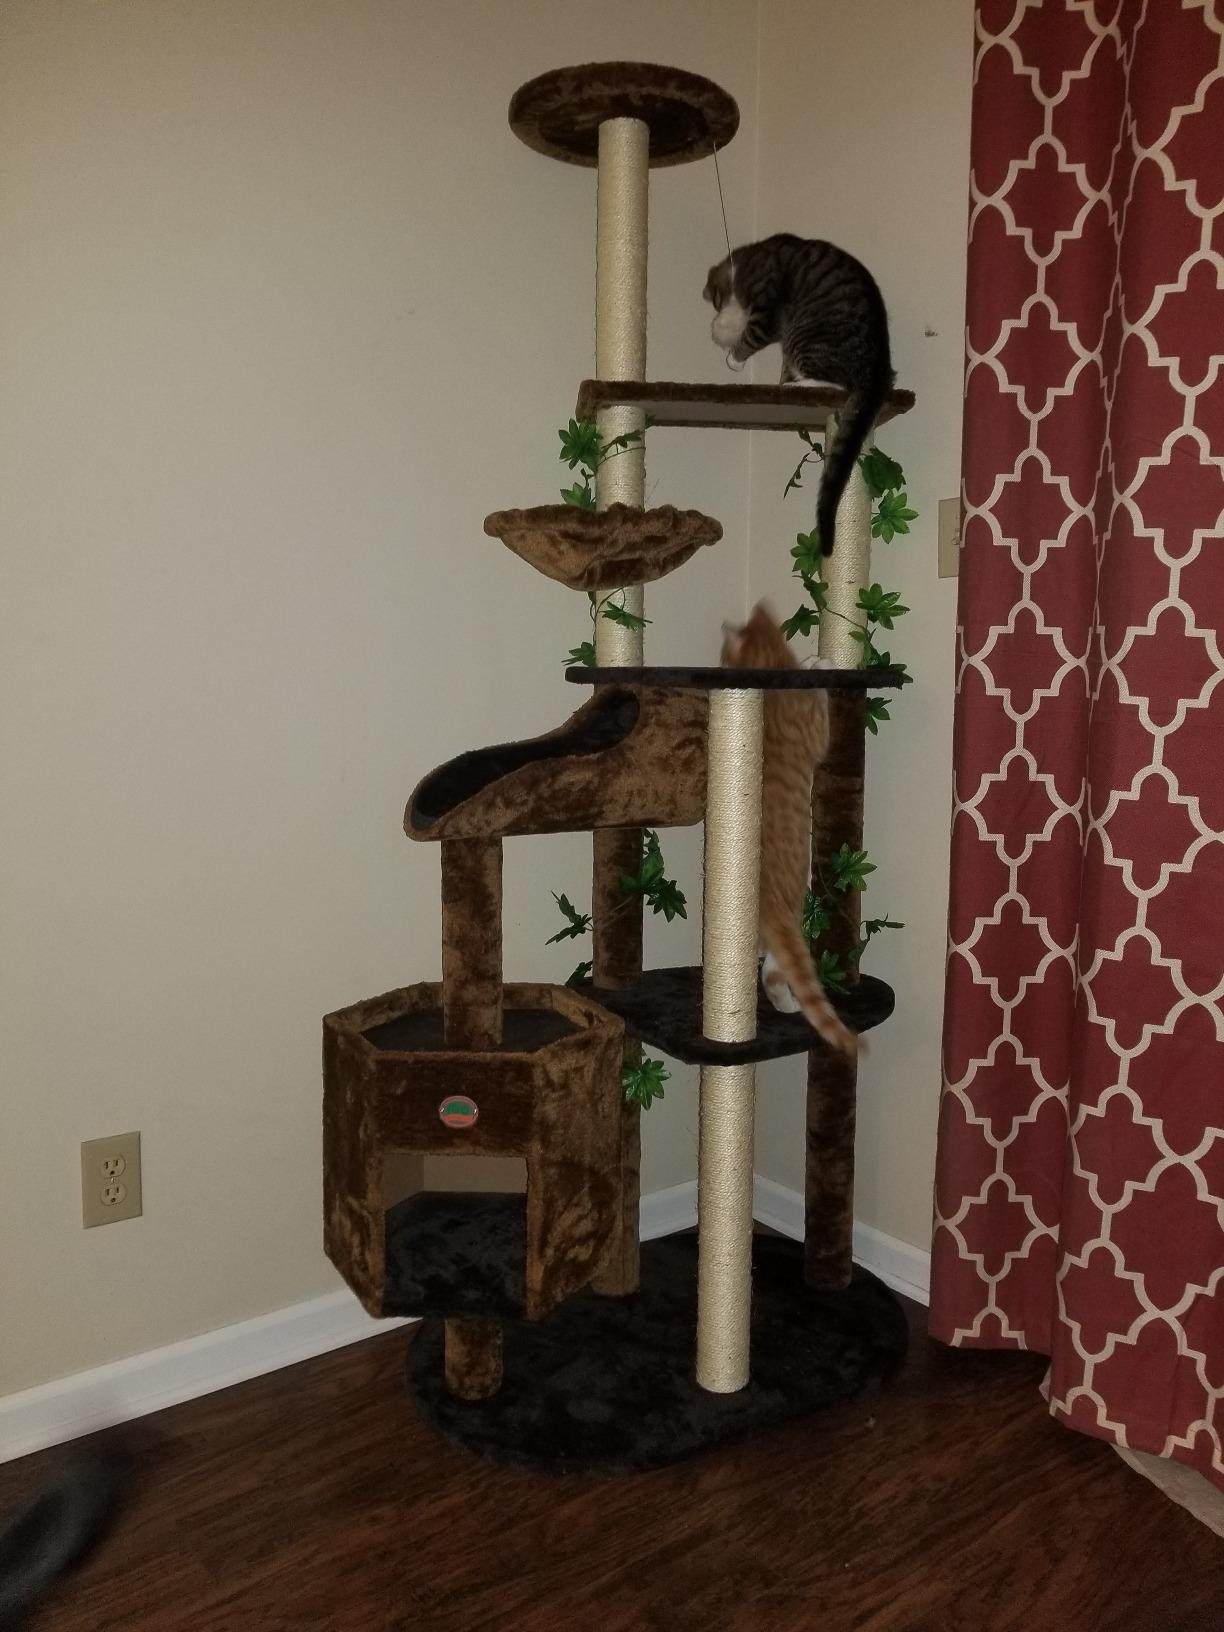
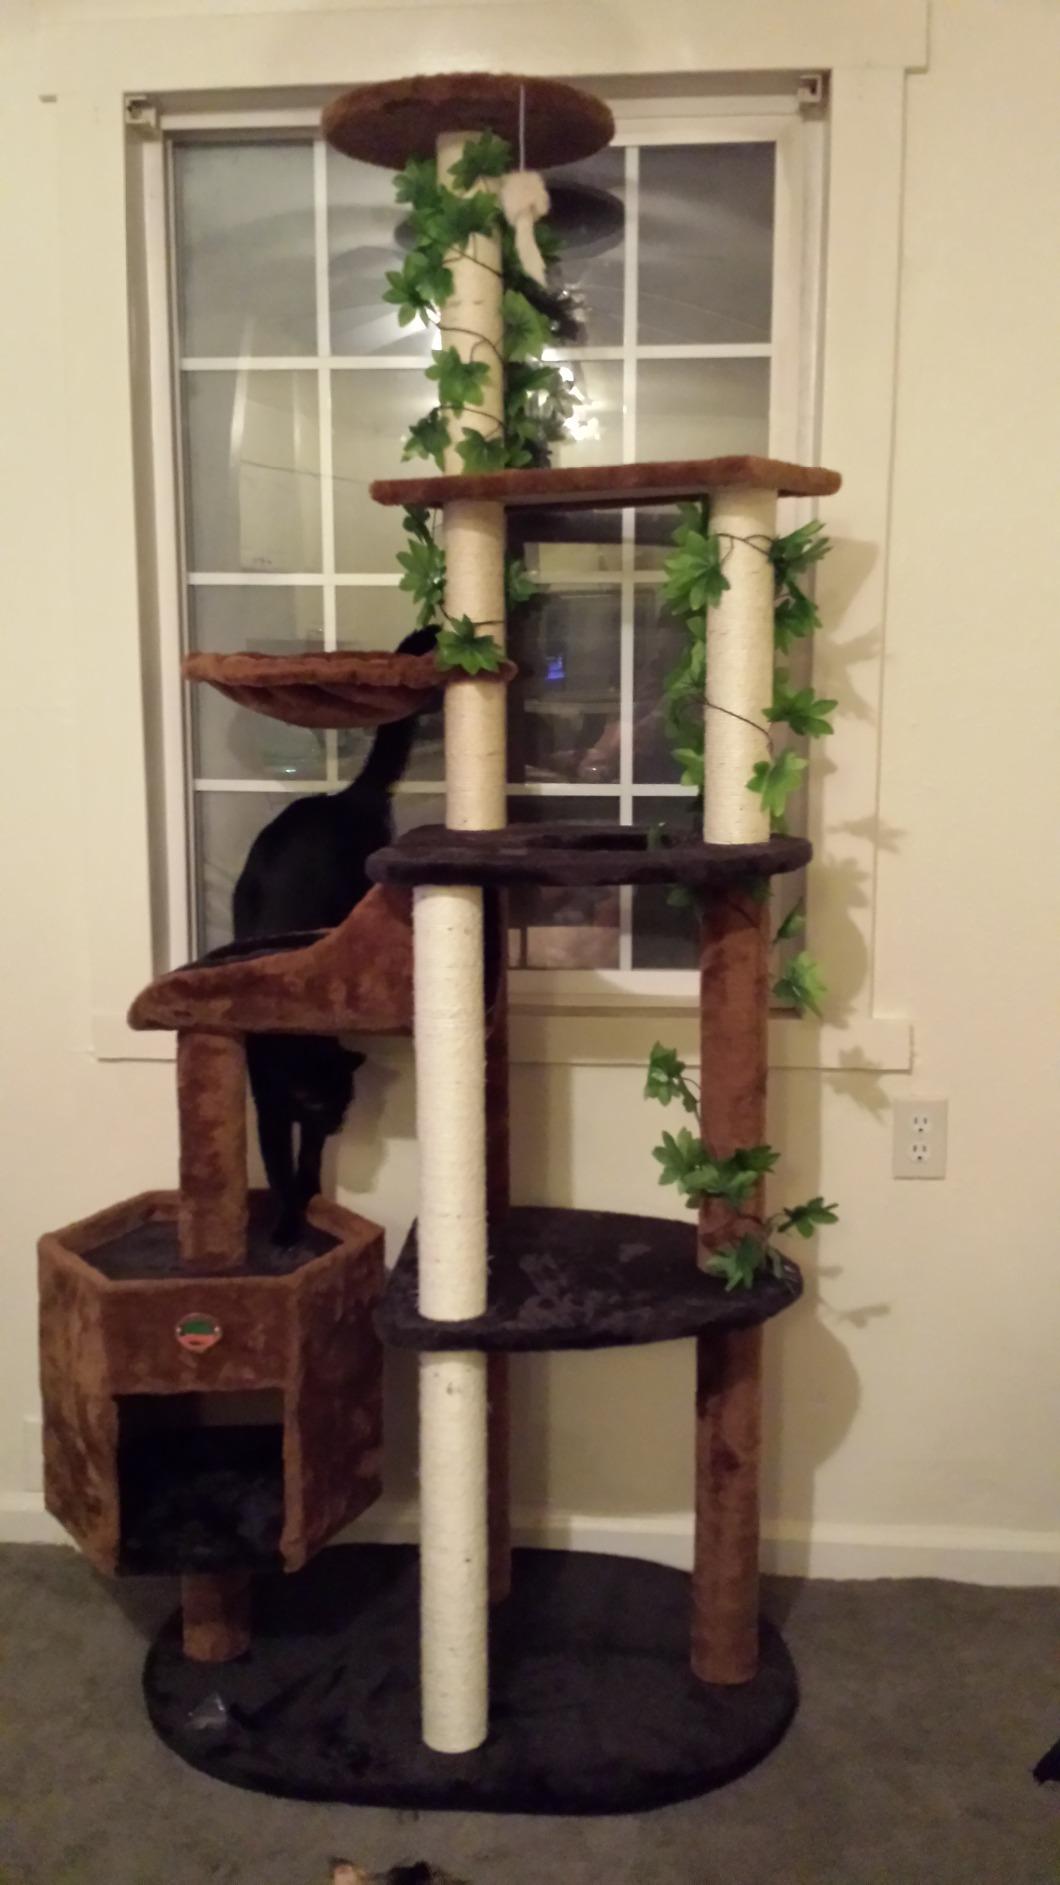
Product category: items_cat tree
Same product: yes